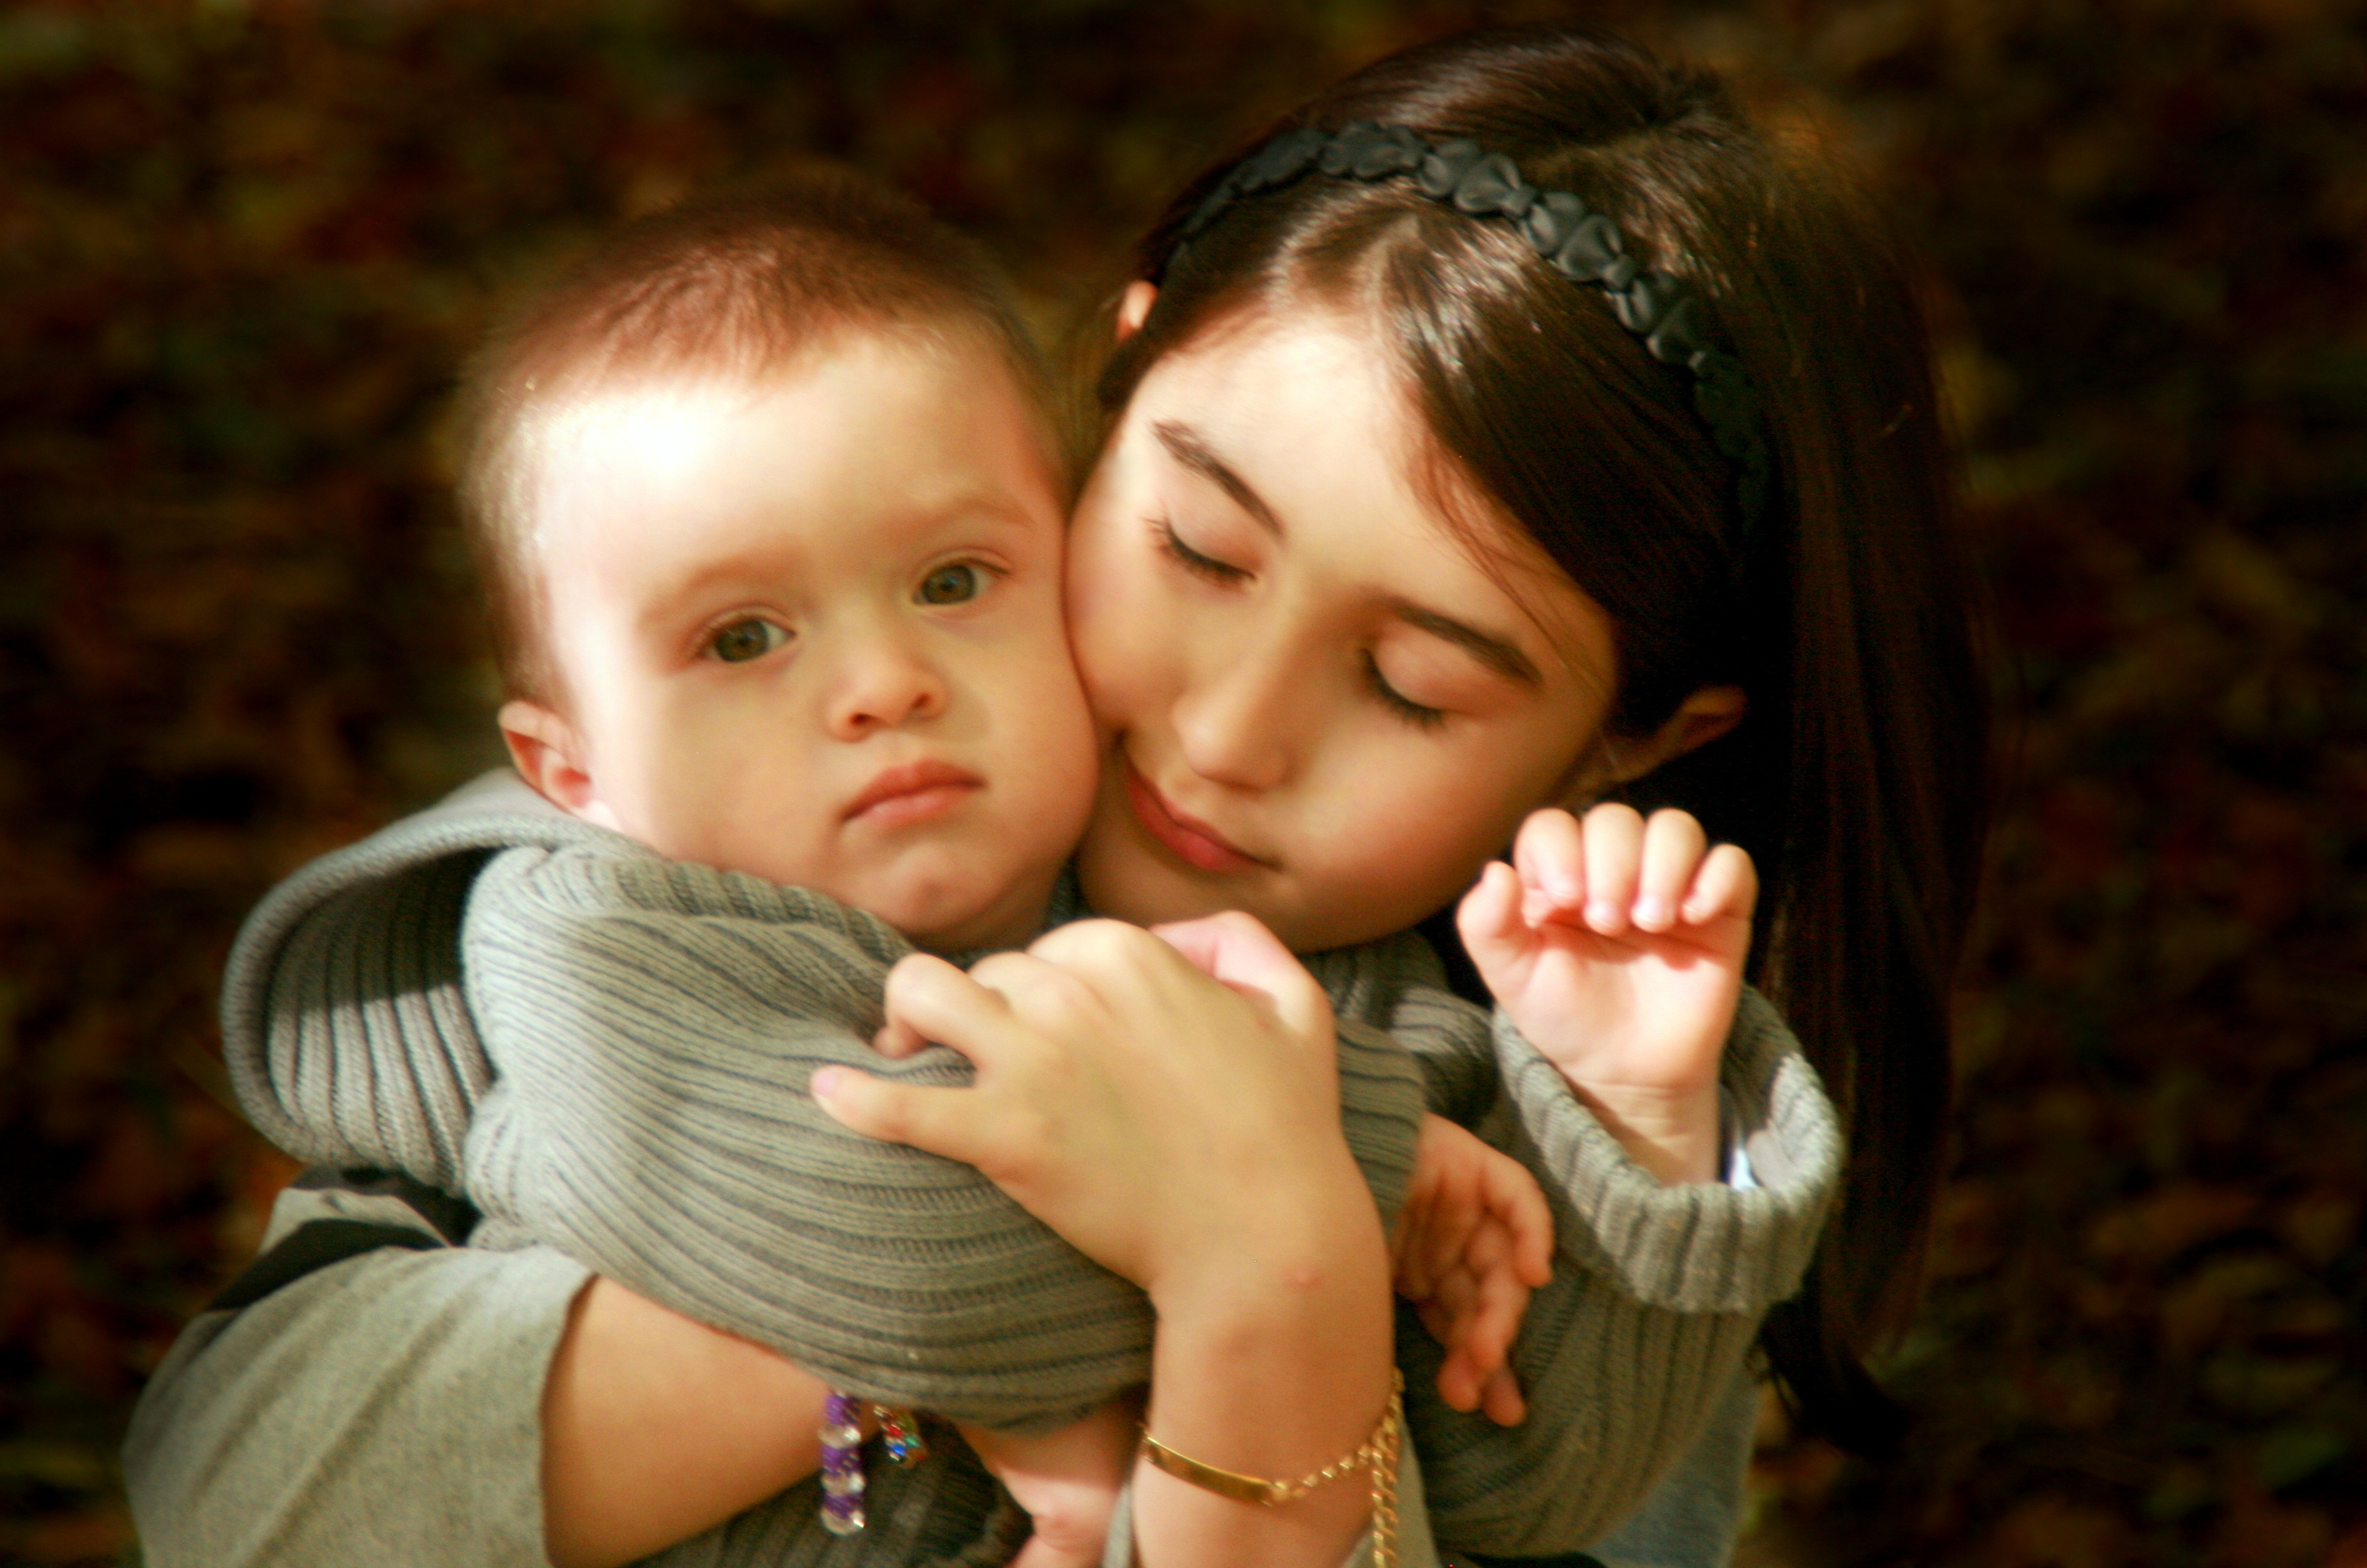
person, people, woman, love, portrait, child, hug, sibling, family, infant, toddler, eye, emotion, sister, brother, interaction, portrait photography